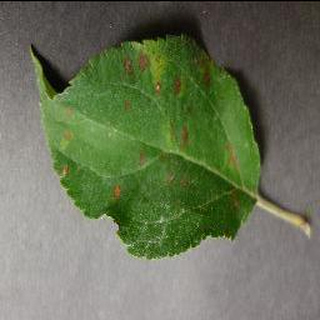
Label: apple_cedar_apple_rust